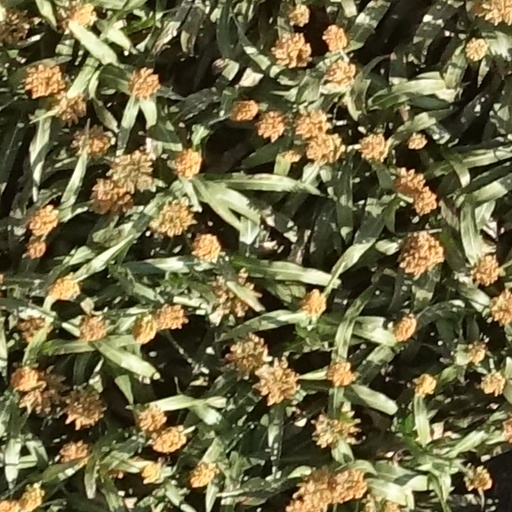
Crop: sorghum